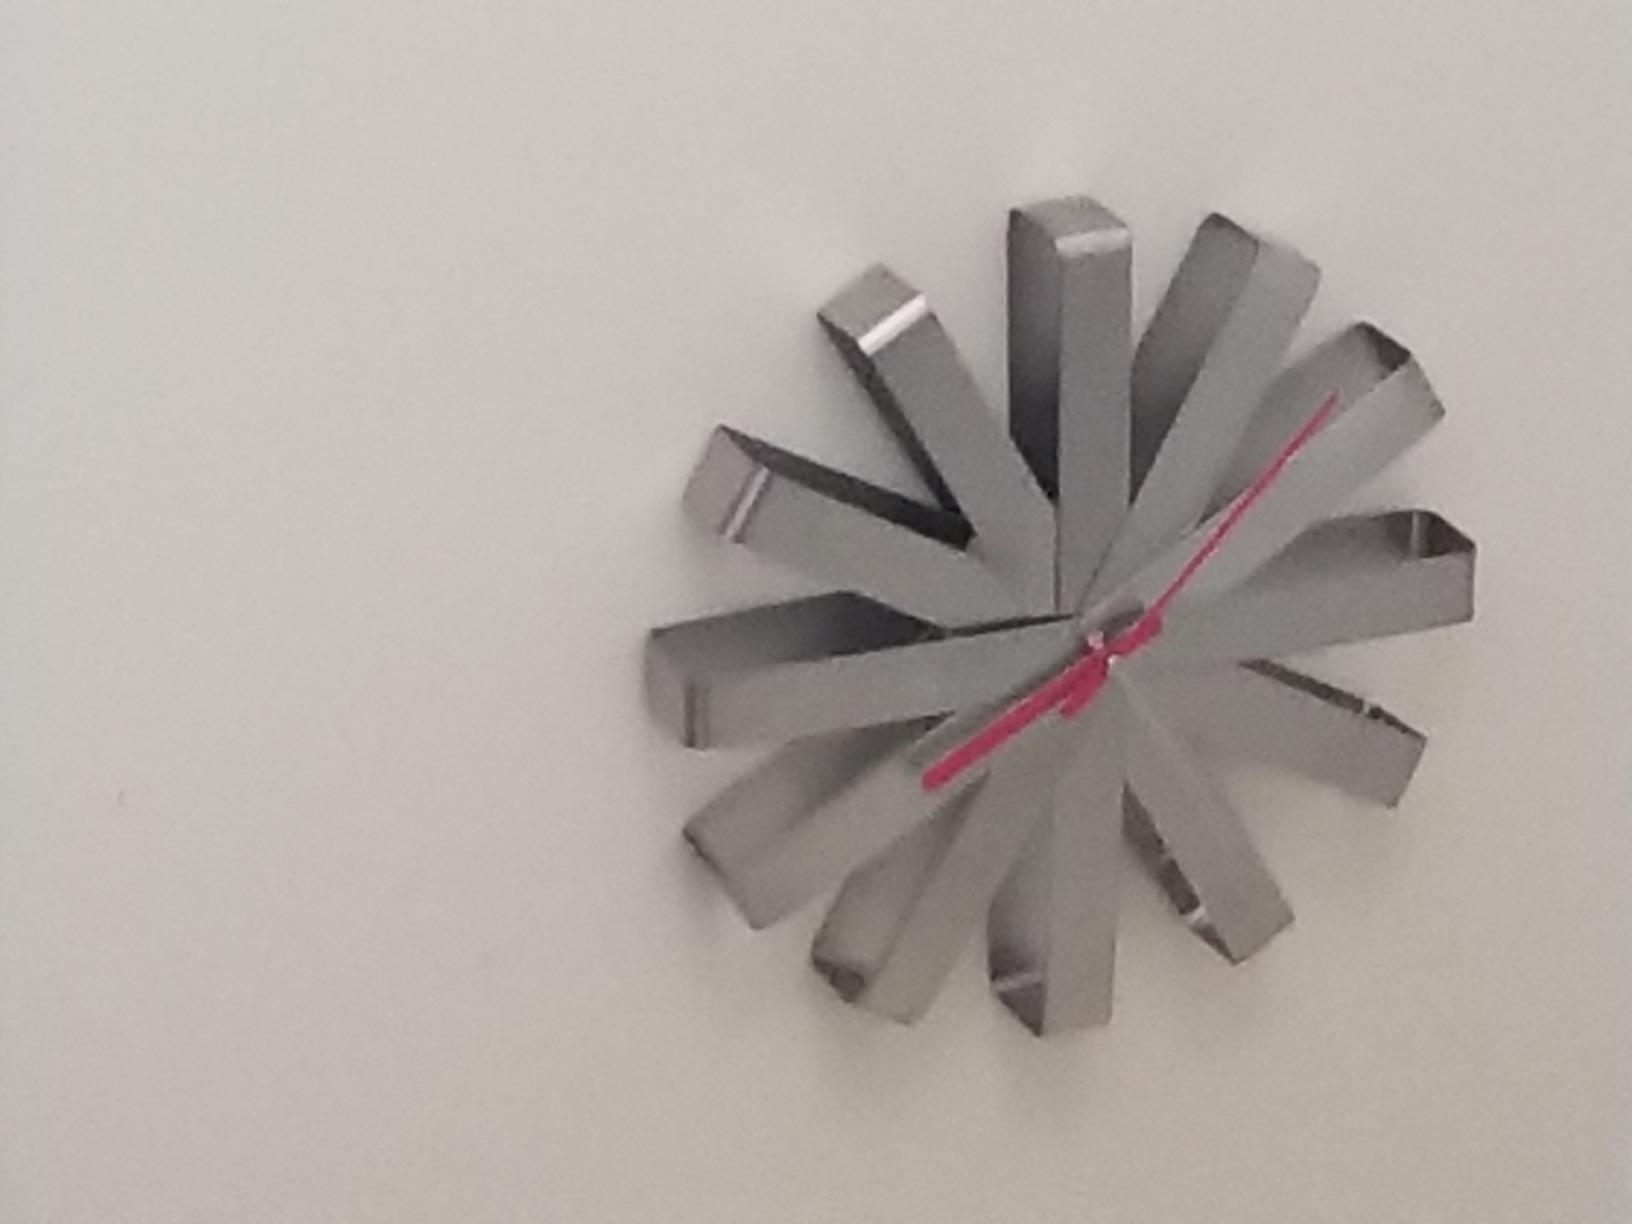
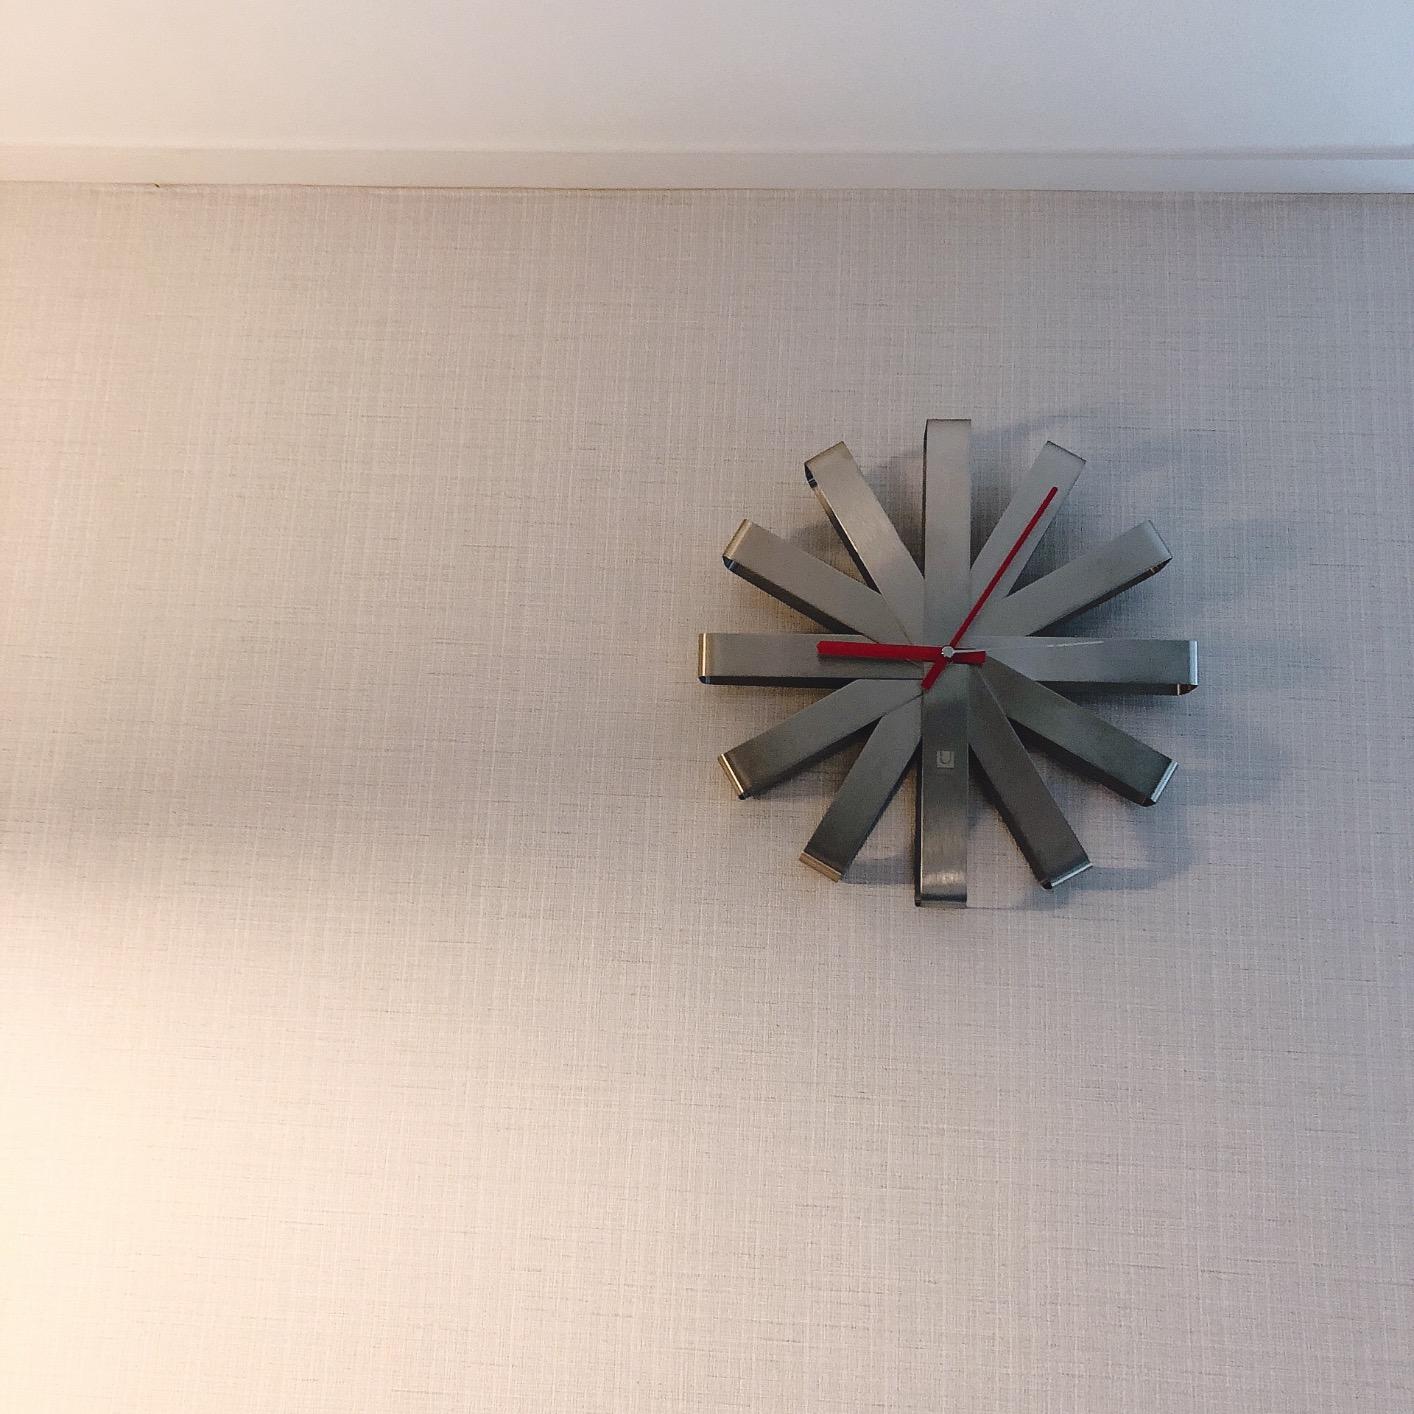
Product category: clock
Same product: yes